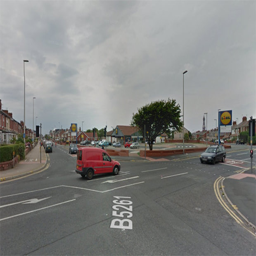
a girl was hit by a car outside retail